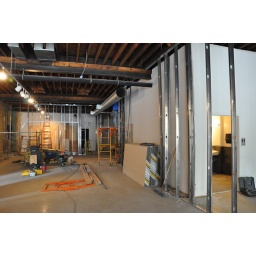
Sarah has already claimed the seat on the table near this spot by the restroom hallway.